Jean-Paul Cara

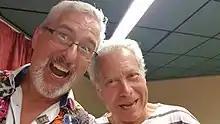
James E Sheen (left) meeting Jean Paul Cara (right) 2016

Jean-Paul Cara (born 9 September 1948) is a French singer and composer. He has authored several songs that have won prizes at the Eurovision contest, most notably the single "L'Oiseau et l'Enfant" in collaboration with Joe Gracy and performed by Marie Myriam (1st place for France, 1977 Eurovision Song Contest).